Hebrew Cemetery (Richmond, Virginia)

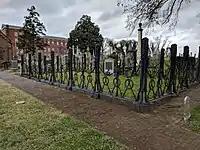
Cemetery for Hebrew Confederate Soldiers, March 2019

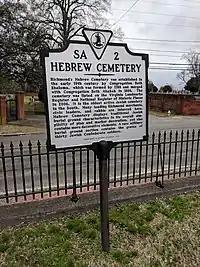
Historical marker

Within the Hebrew Cemetery is a section for Hebrew Confederate Soldiers. The cemetery for Jewish veterans of World War I located in Weissensee, Berlin, is the only Jewish military cemetery not located in Israel. The Confederate section is part of the Hebrew Cemetery on historic Shockoe Hill, and is also maintained by Congregation Beth Ahabah.